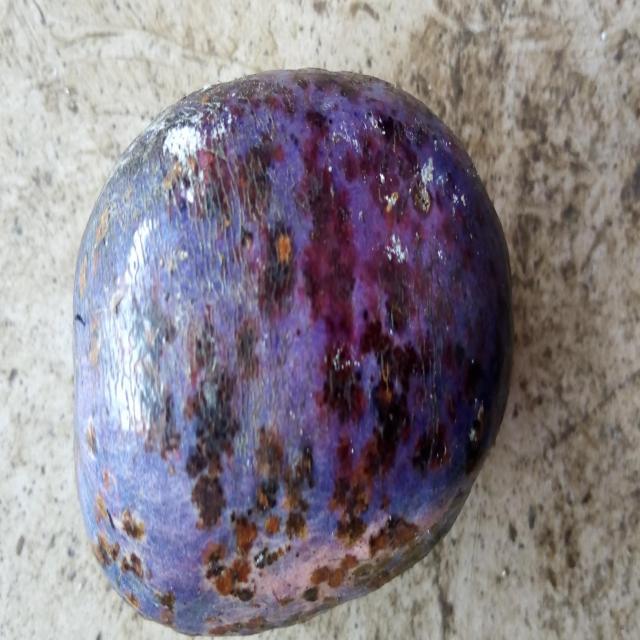
Plum grade: unaffected